Mexico–United States international park

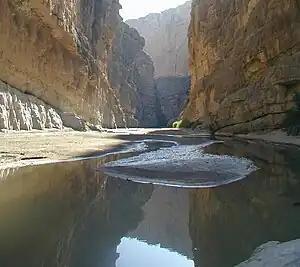
Santa Elena Canyon

The El Carmen Big Bend Complex, specifically, is often referred to as “Texas’s Gift to the Nation” and it is famous for its abundance in natural resources, recreational opportunities and cultural history along the U.S.-Mexico border. In order to maintain this, certain conservation efforts have been enacted. After the 1992 NAFTA agreement, the United States, Mexico and Canada signed the North American Commission for Environmental Cooperation (NACEC) in 1994, to address continental environmental issues. These cross-border partnerships are critical to conserving the transboundary ecosystems on the U.S.-Mexico border. Unfortunately, jurisdictional lines, rapid population growth, and governmental funds have greatly divided ecosystems and habitats. Conservation organizations have been making great strides in ameliorating these ecosystems, as evidenced in the bi-national work taking place in protected natural areas along the border. For example, in the Big Bend area of the Chihuahuan Desert, natural resource managers, scientists, and researchers have been carrying out cross-border projects in desert restoration, ecotourism, wildlife management, geo-spatial data development, and river protection.